Loring Greenway

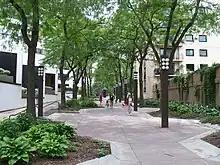
Loring Greenway photograph from Panoramio.

Loring Greenway is a 1,500-foot linear greenway in downtown Minneapolis that connects Nicollet Mall with Loring Park. It was designed by landscape architect M. Paul Friedberg, who also designed Peavey Plaza near the Nicollet Mall end of the greenway.